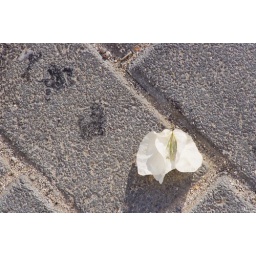
Just walking around and saw this flower on the ground.